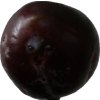
Label: plum